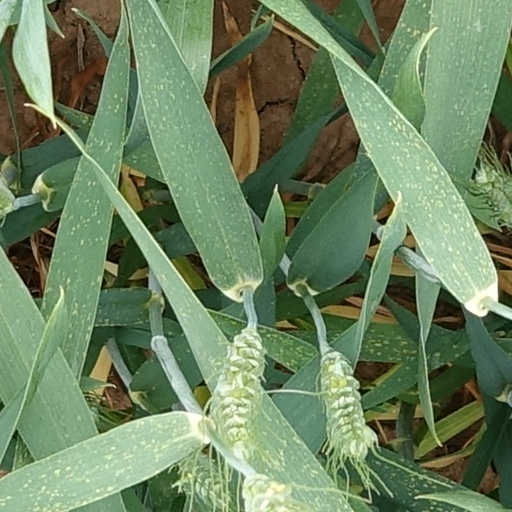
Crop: wheat